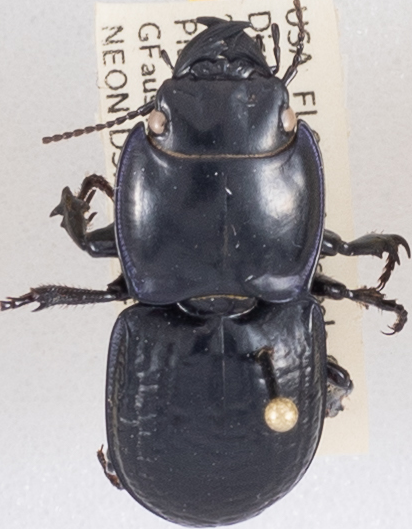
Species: Pasimachus sublaevis
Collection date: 2019-05-07
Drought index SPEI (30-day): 0.058
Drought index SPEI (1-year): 1.69
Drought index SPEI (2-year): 1.69